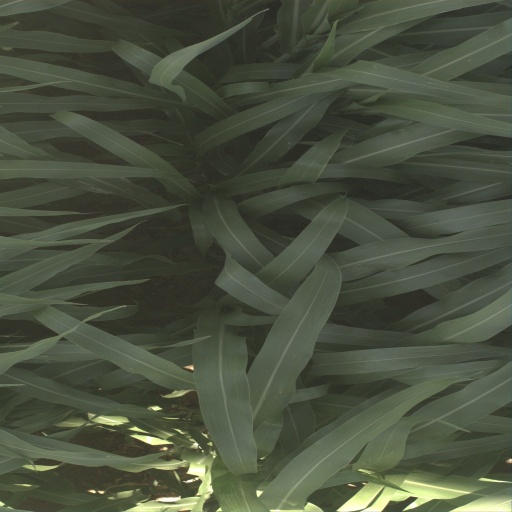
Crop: sorghum